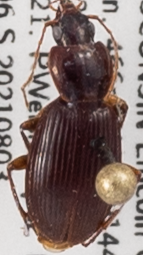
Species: Synuchus impunctatus
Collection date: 2021-08-03
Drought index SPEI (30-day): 0.54
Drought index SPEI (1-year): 0.03
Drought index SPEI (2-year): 1.28